Nick St. Nicholas

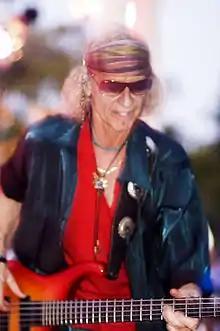
St. Nicholas in 2007

Nick St. Nicholas (born Klaus Karl Kassbaum on September 28, 1943) is a German-Canadian musician who was the bassist of the rock band Steppenwolf in the late 1960s.